Miguel I of Portugal

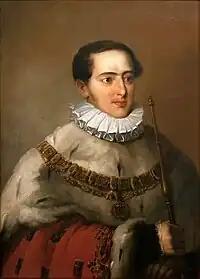
Miguel I around age 26,

On 13 January 1828 Miguel departed London; after spending some time at Stratfield Saye House, the country home of the Duke of Wellington, he travelled to Plymouth en route to Lisbon. Due to bad weather, he was only able to transfer to the Portuguese frigate "Pérola" on 9 February, which arrived in England accompanied by two British ships. On 22 January the Gazeta de Lisboa (English: "Lisbon Gazette") published an open letter from the "Ministério da Justiça" (English: "Ministry of Justice") which permitted any general demonstrations of jubilation (unless otherwise prohibited by law). The prince's ship arrived in Lisbon on 22 February and was met by cannon salvos from ships along the Tagus River and from the hilltops, beginning at two in the afternoon. The river was filled with ships when the "Pérola" arrived.